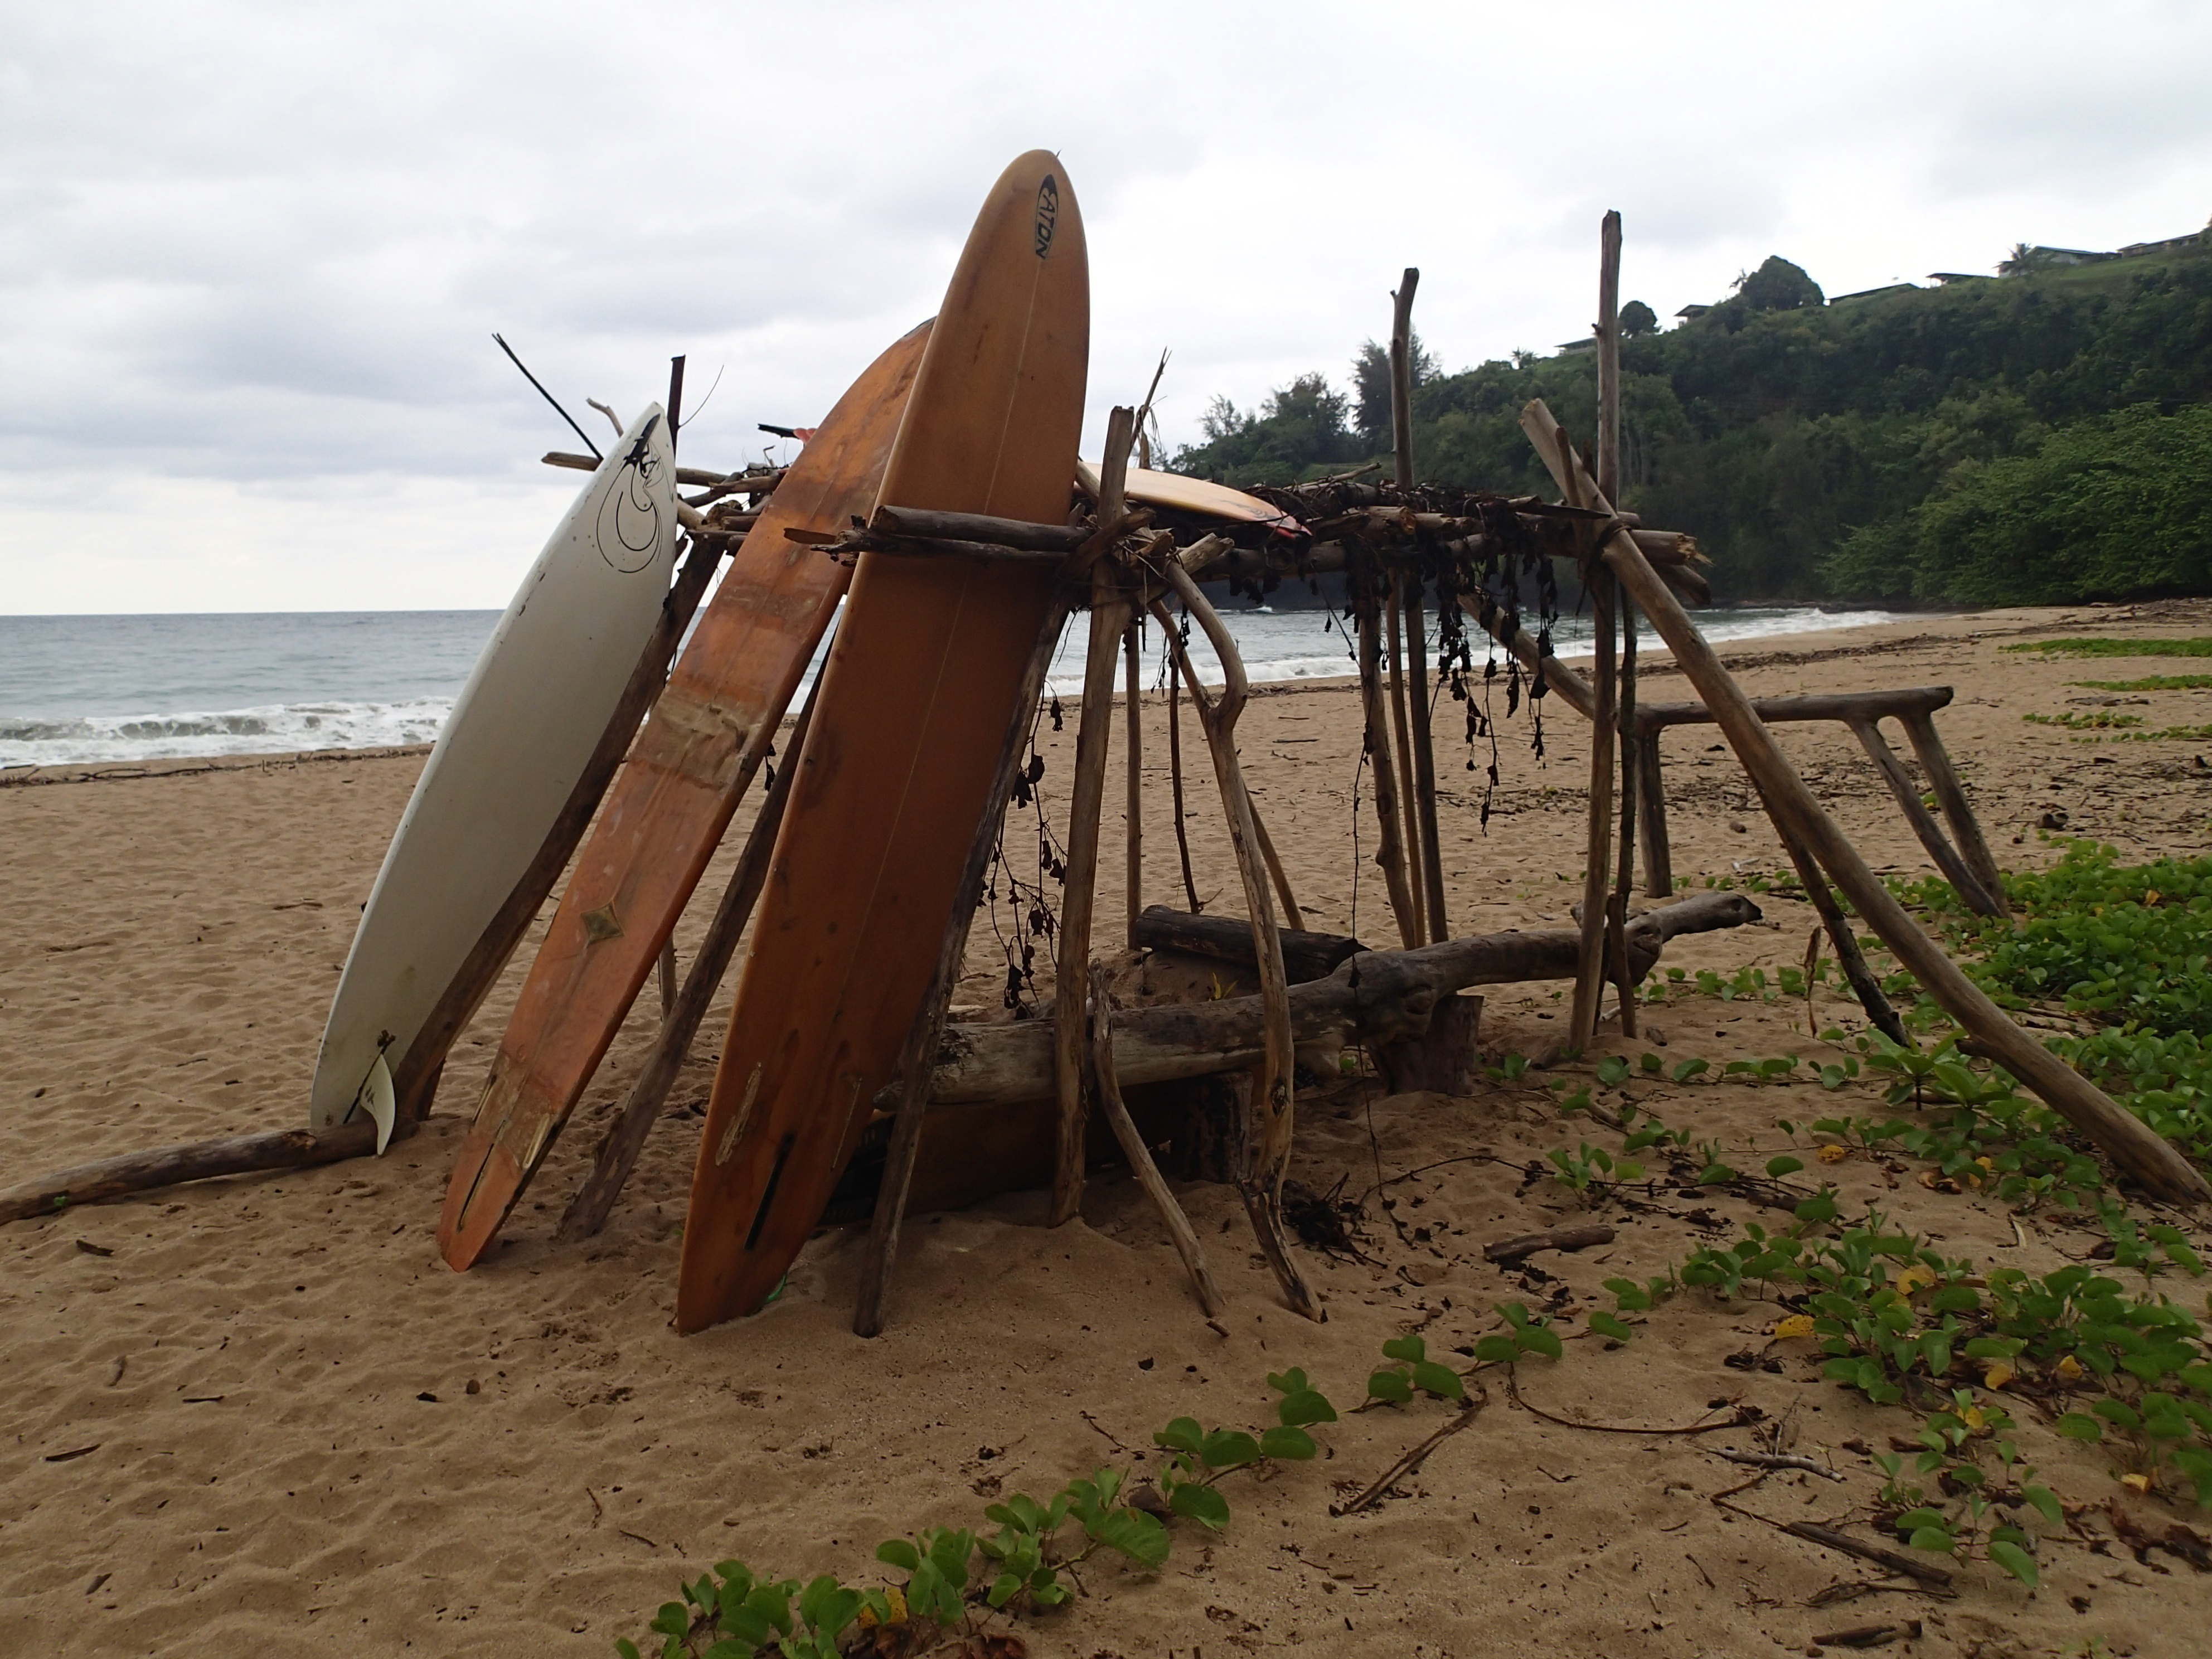
sea, coast, wood, wind, vehicle, agriculture, rural area